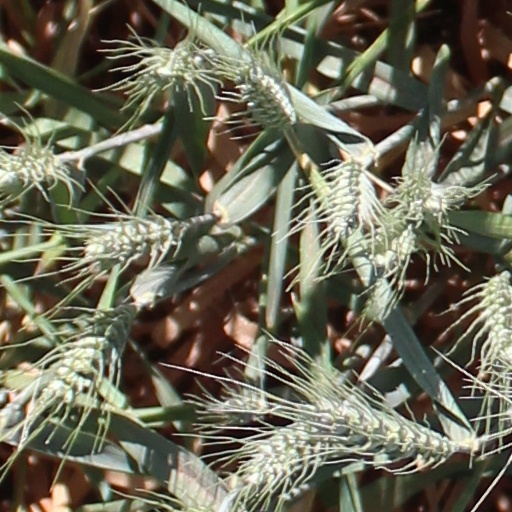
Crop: wheat